Adriano Russo

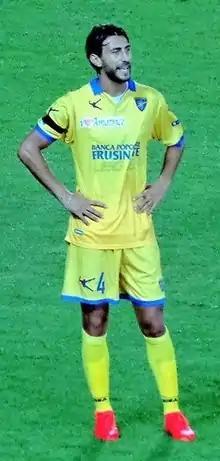
Adriano Russo, Frosinone football player

Adriano Russo (born 6 June 1987) is an Italian former footballer who played as a defender.